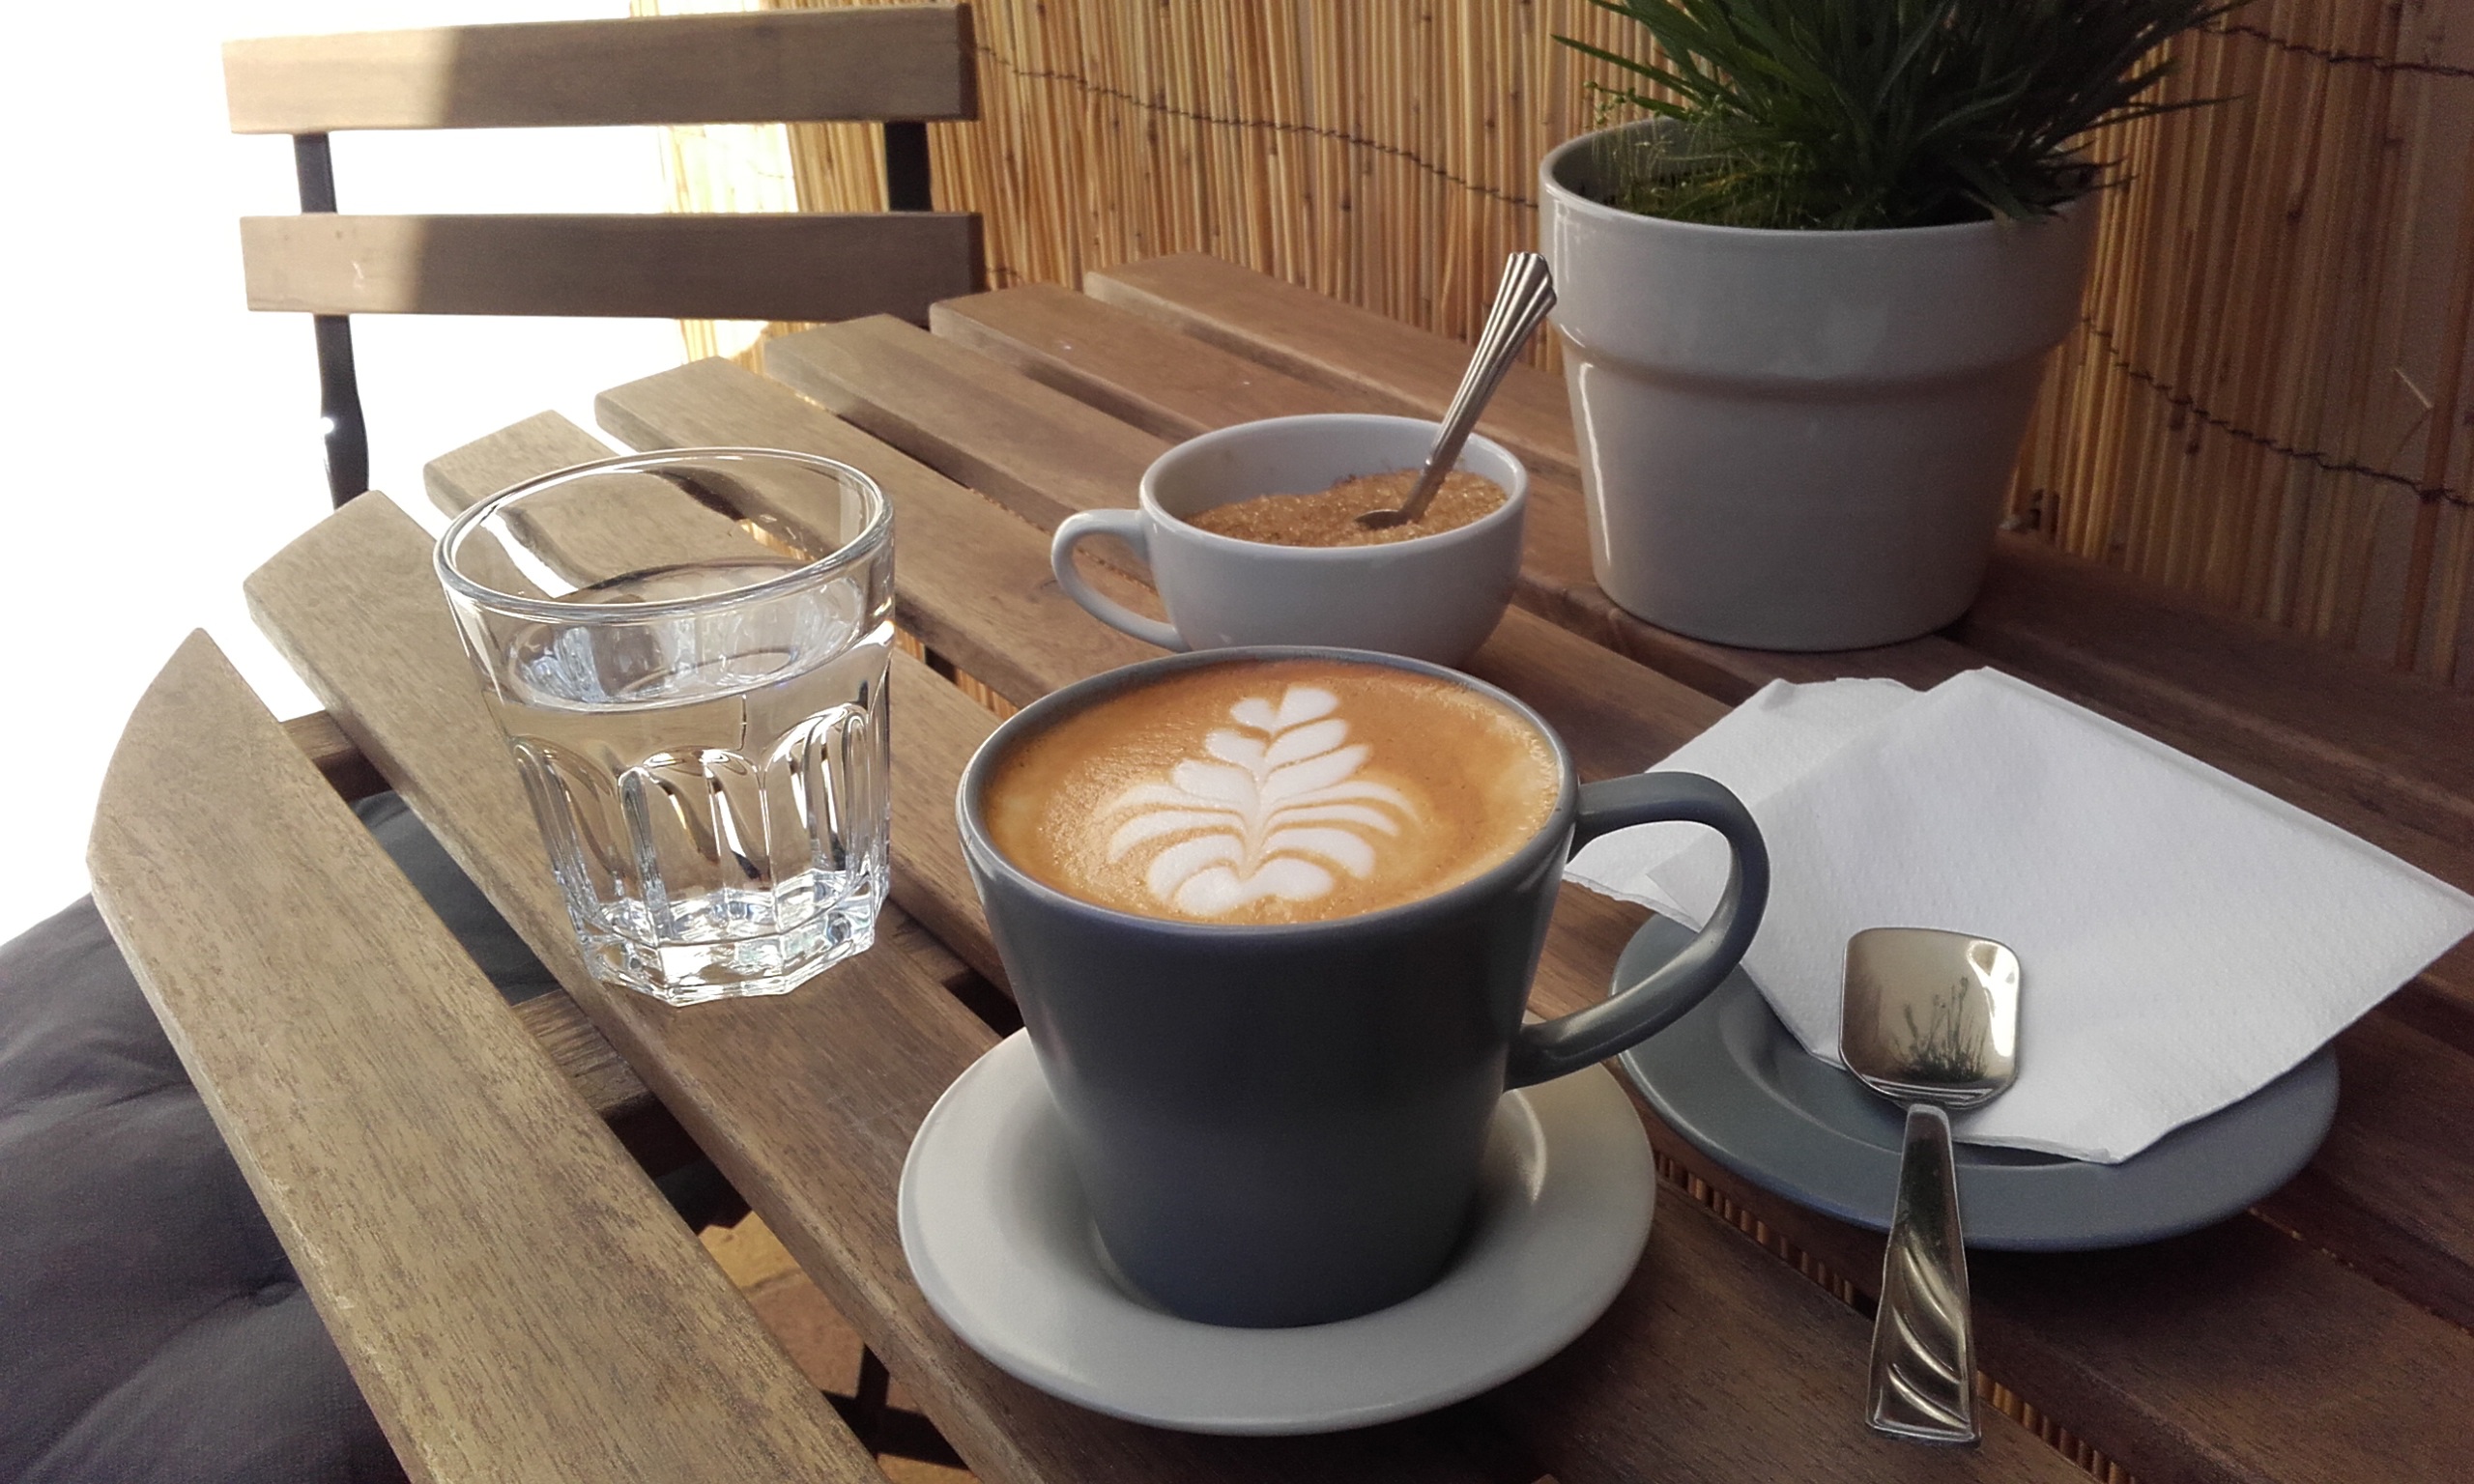
cafe, coffee, cup, meal, drink, espresso, man made object